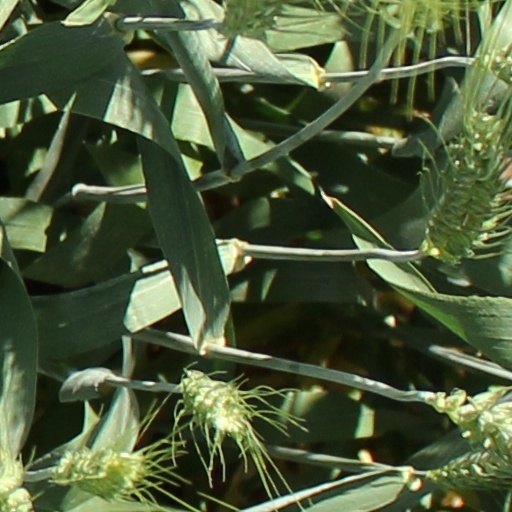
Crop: wheat